Yiddish Philharmonic Chorus

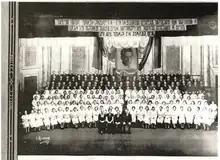
Freiheit Gezang Farein chorus in New York, circa 1936-7

Schaefer sought to keep the music of the choir at a high artistic level without making it inaccessible for working class listeners. Education and outreach was also an important element of the choir's work. For most of the 1930s, the conductors of the choir (Schaefer and later Helfman) published annual booklets containing arrangements for voice and choir. The network of affiliated choirs around the United States continued to do well, with a 1936 article estimating it had forty choirs around the country with roughly 4000 members, of which 500 singers were located in New York.